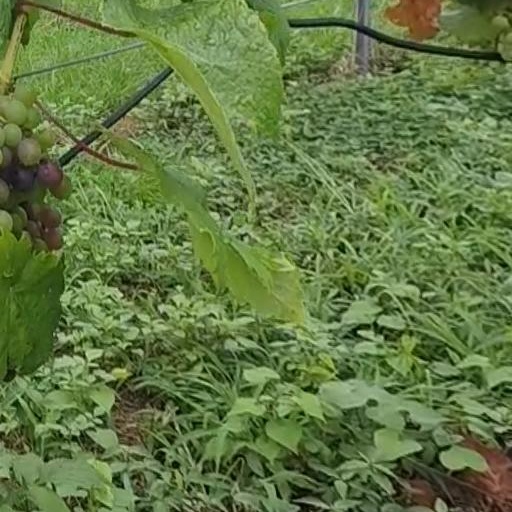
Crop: grape